Gerard Wigmana

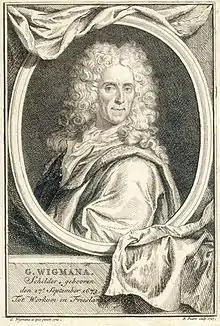
Engraved portrait of the painter Gerard Wigmana, by Bernard Picart in 1727, after a self-portrait in 1722

Gerard Wigmana (27 September 1673 in Workum – 27 May 1741 in Amsterdam), was an 18th-century painter from the Dutch Republic.